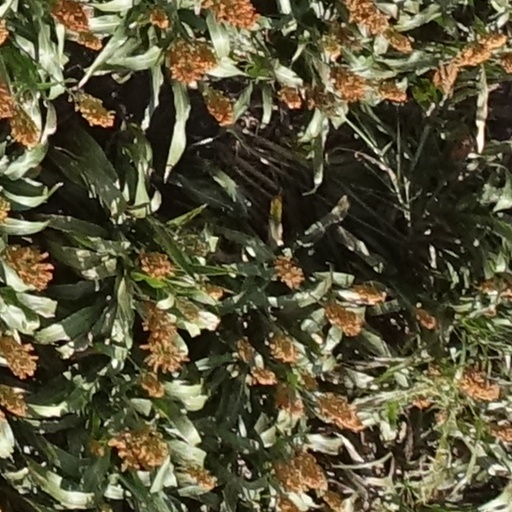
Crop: sorghum